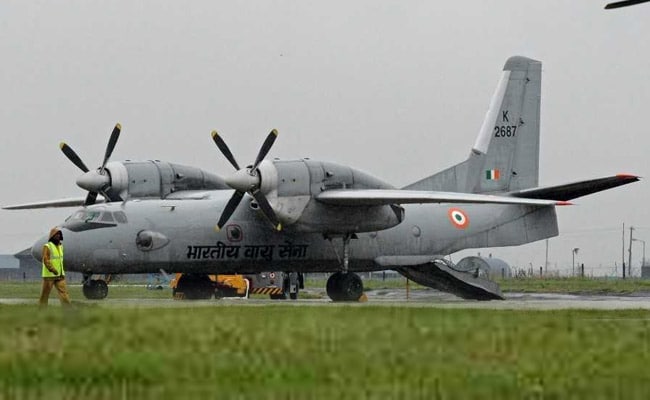
Vehicle type: Planes